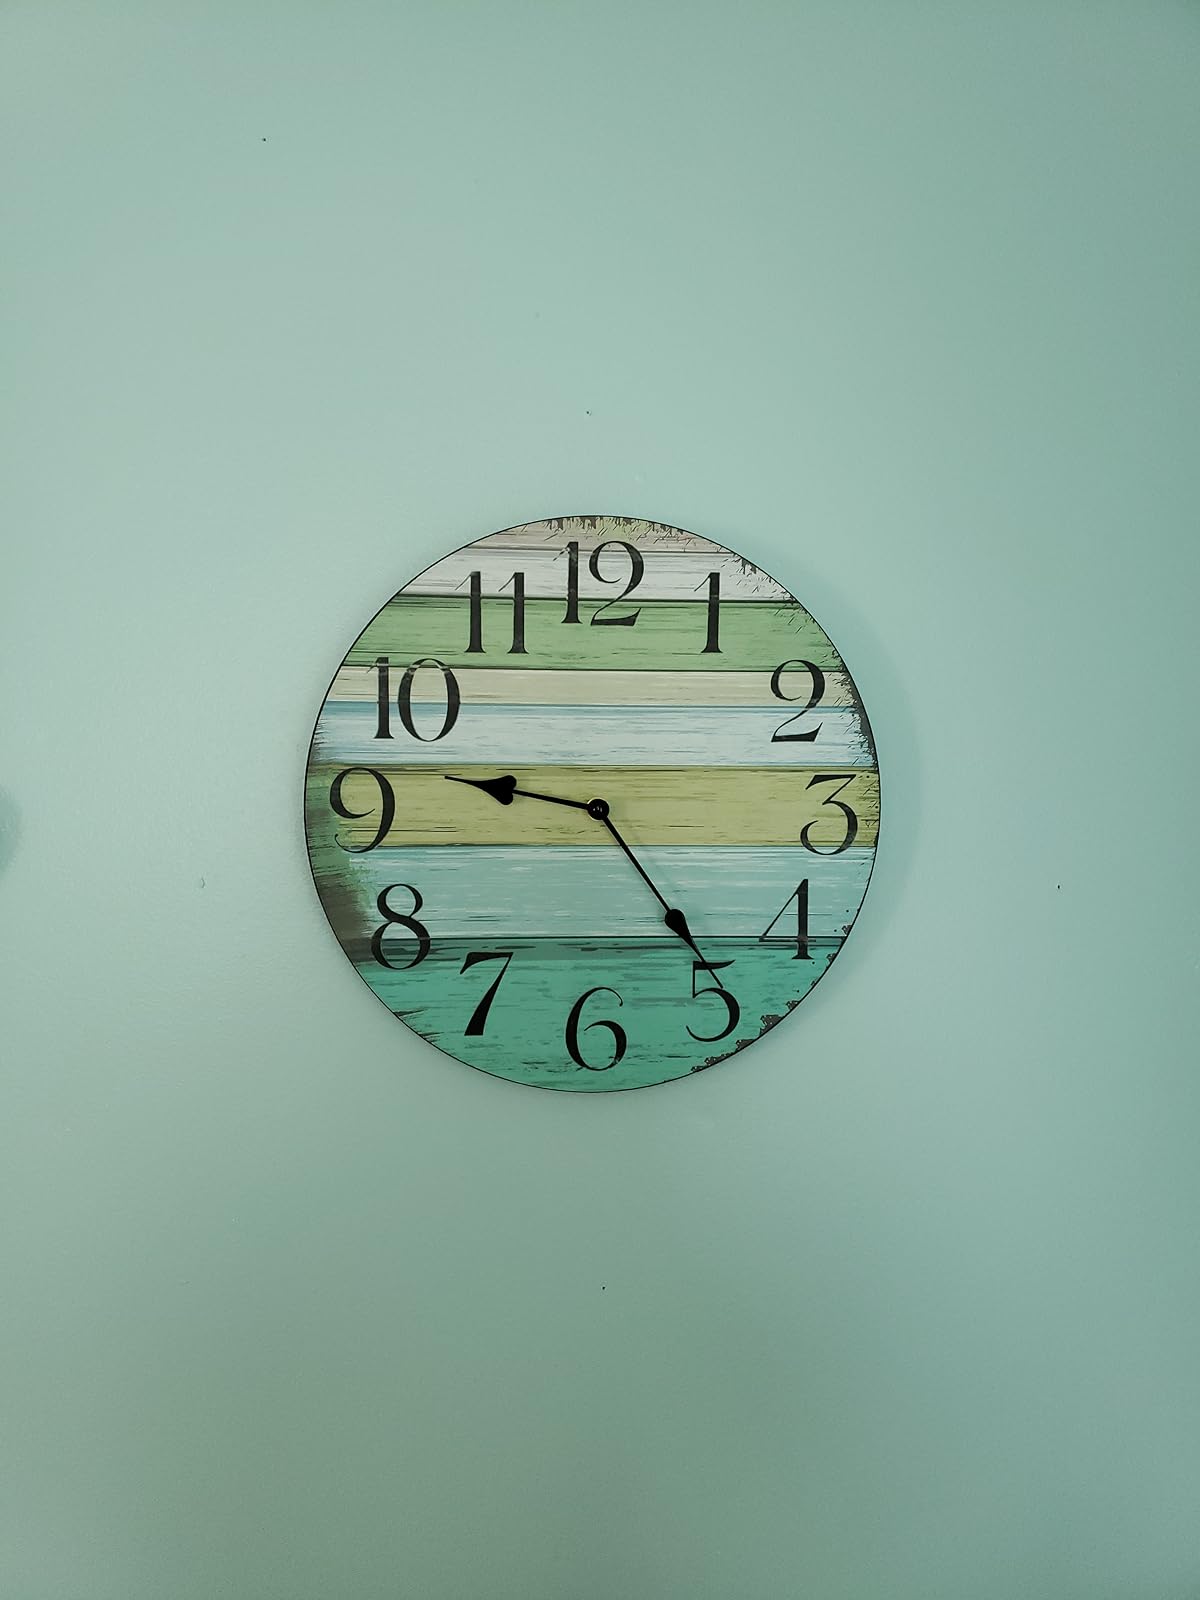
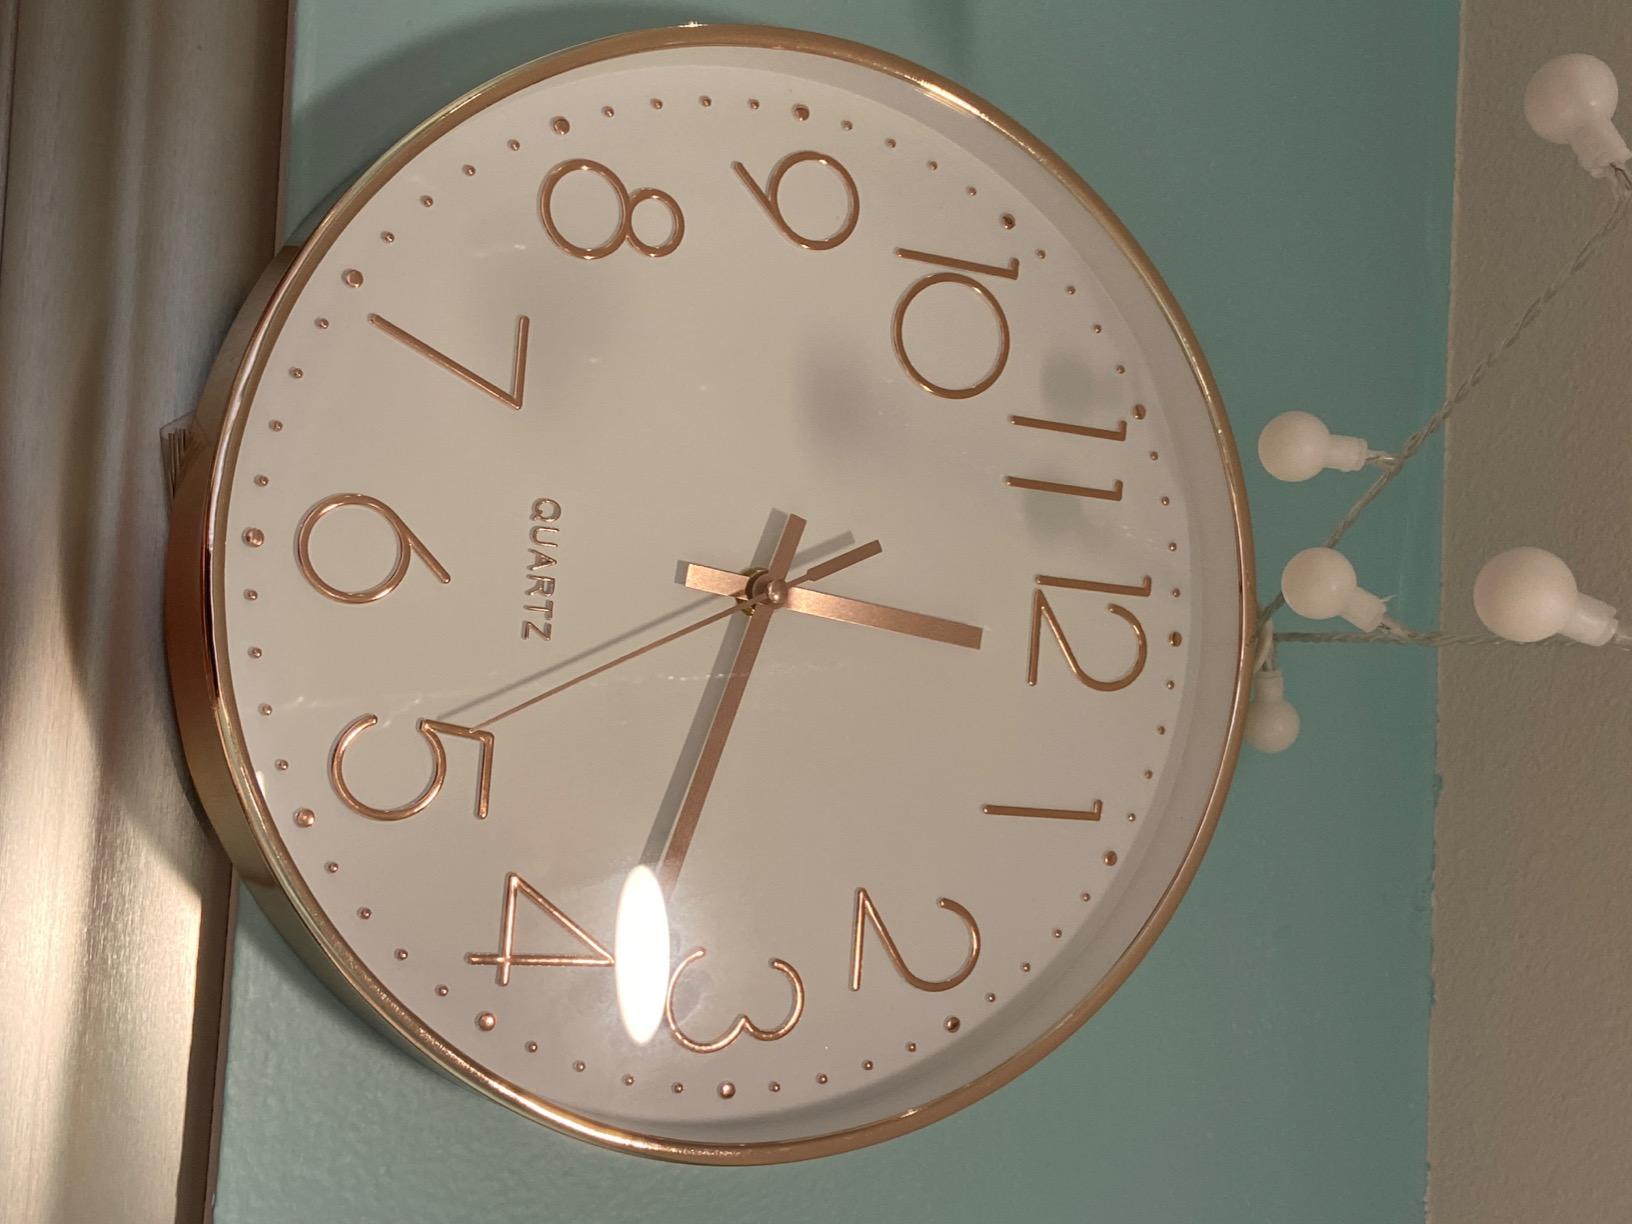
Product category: clock
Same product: no